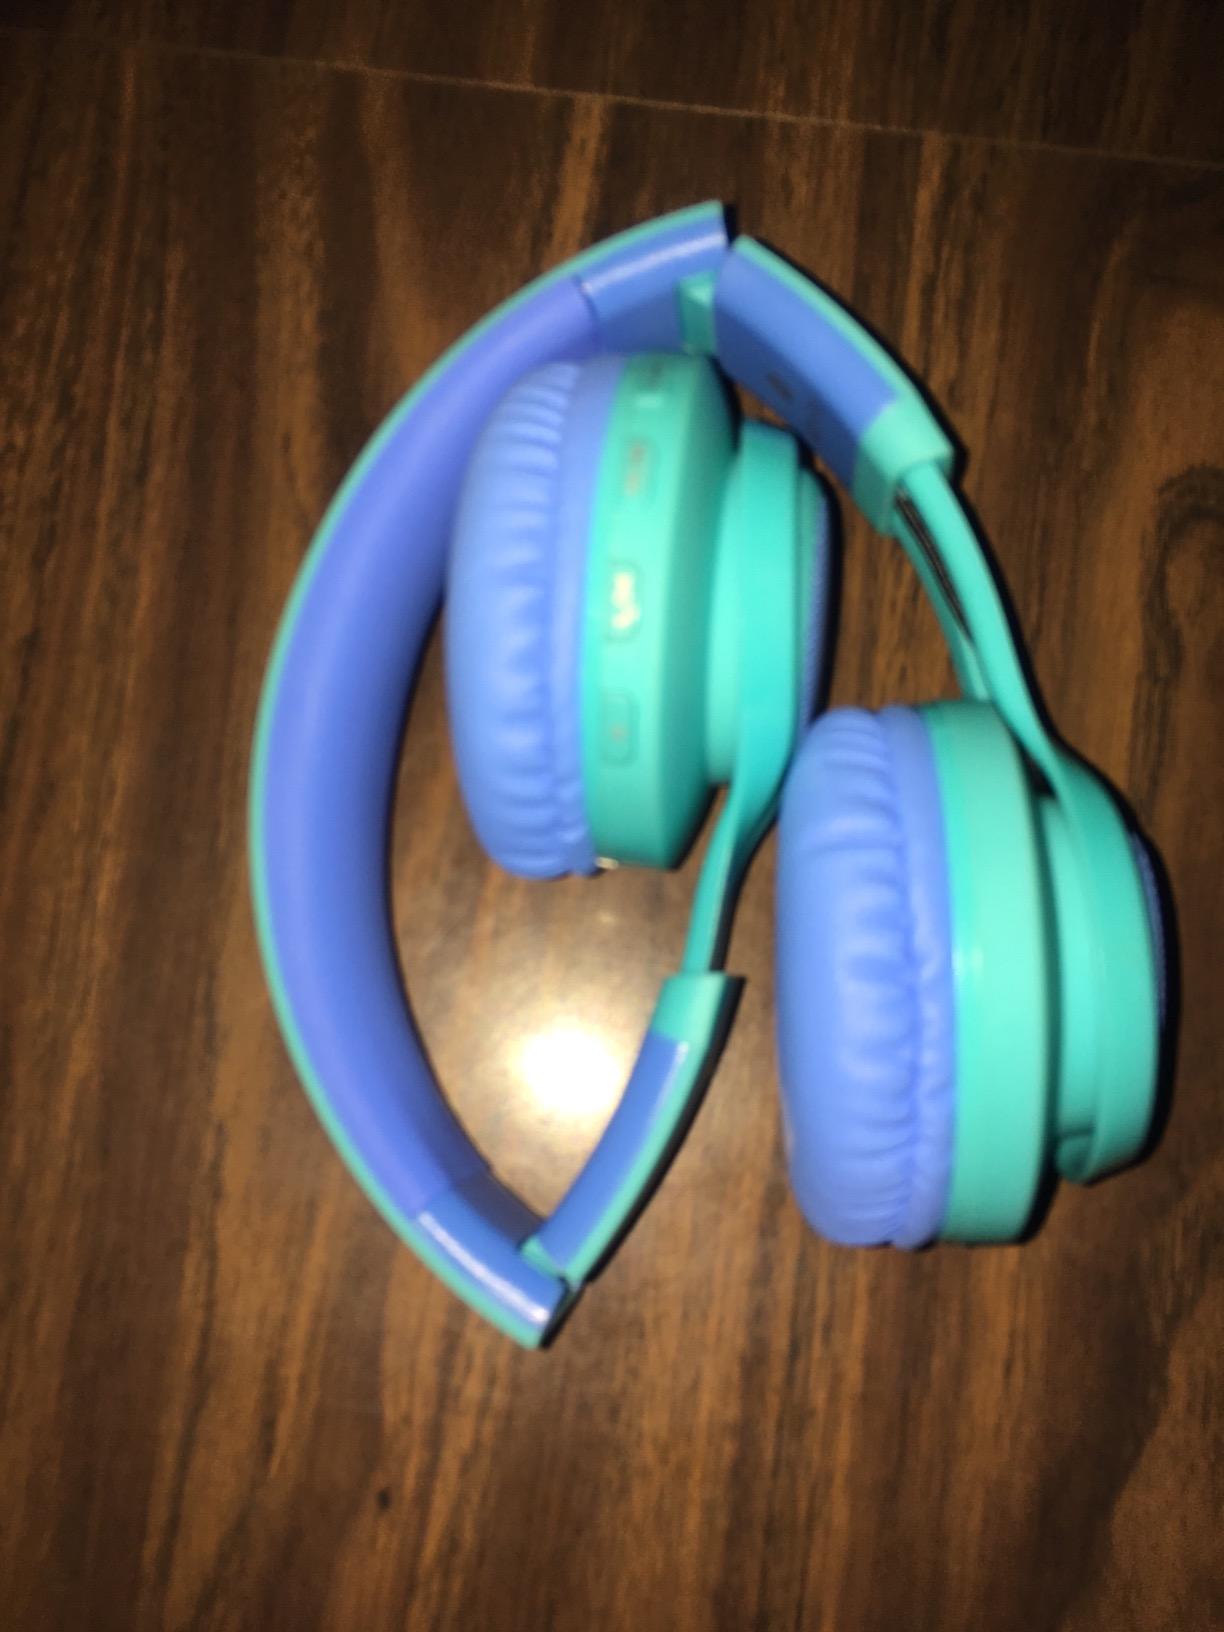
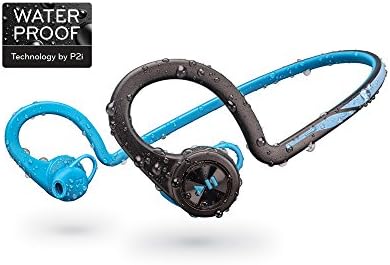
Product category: headphones
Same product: no